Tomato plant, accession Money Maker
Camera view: vertical (180 deg); turntable rotation: 90 degrees
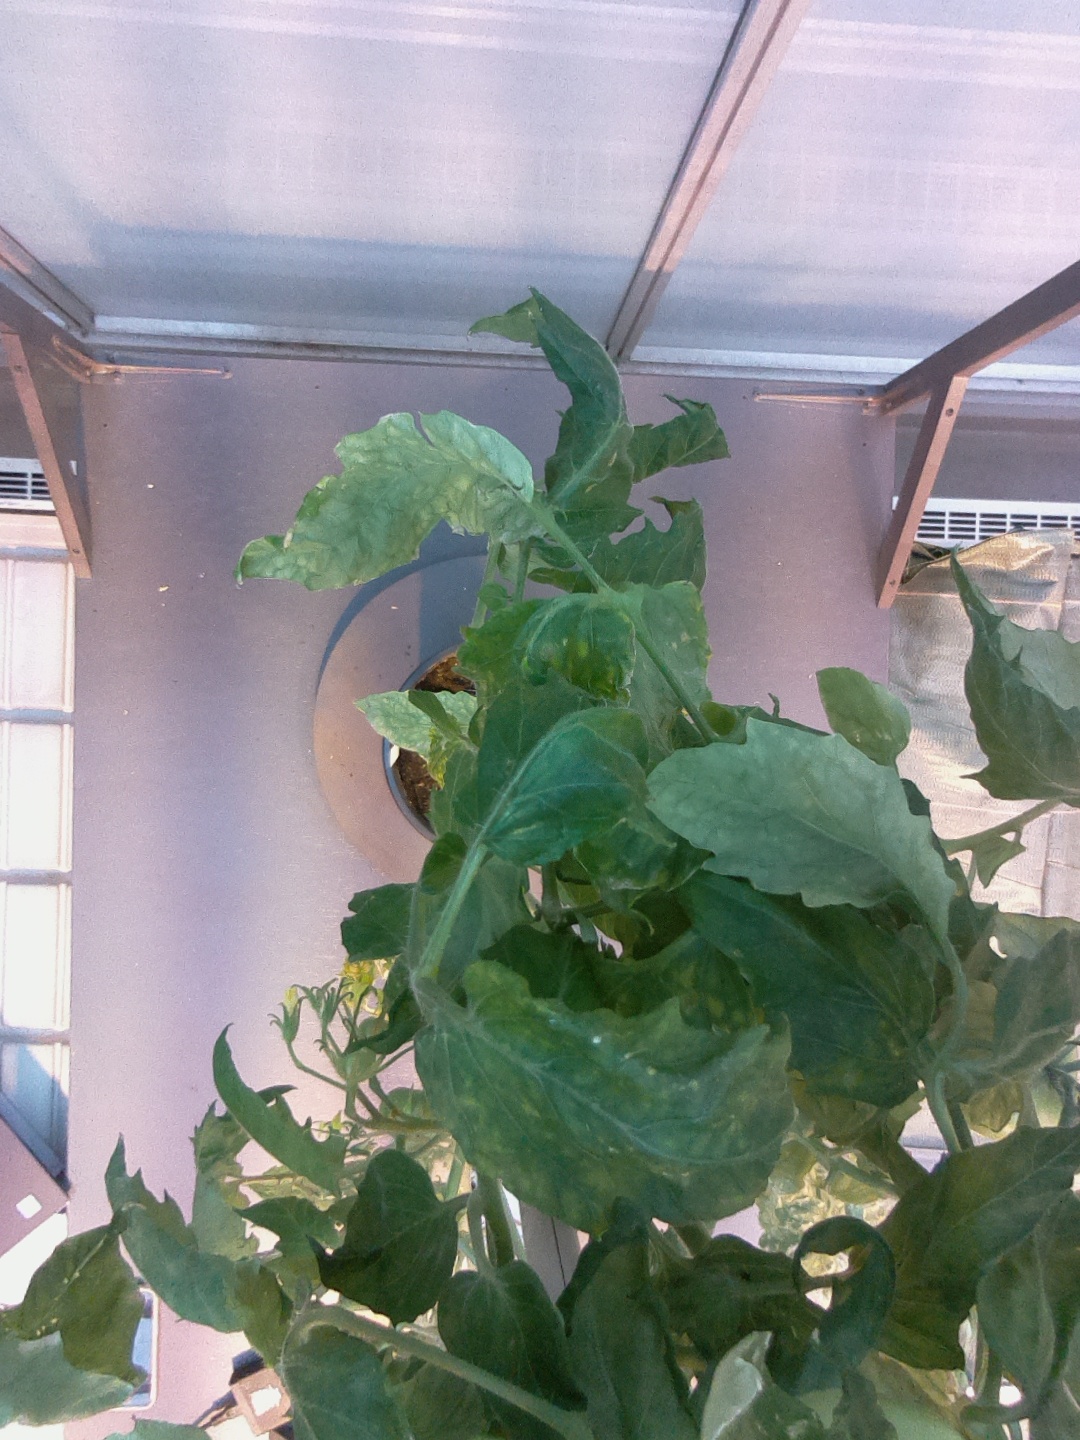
BBCH growth stage 76: 60%-70% of final fruit size